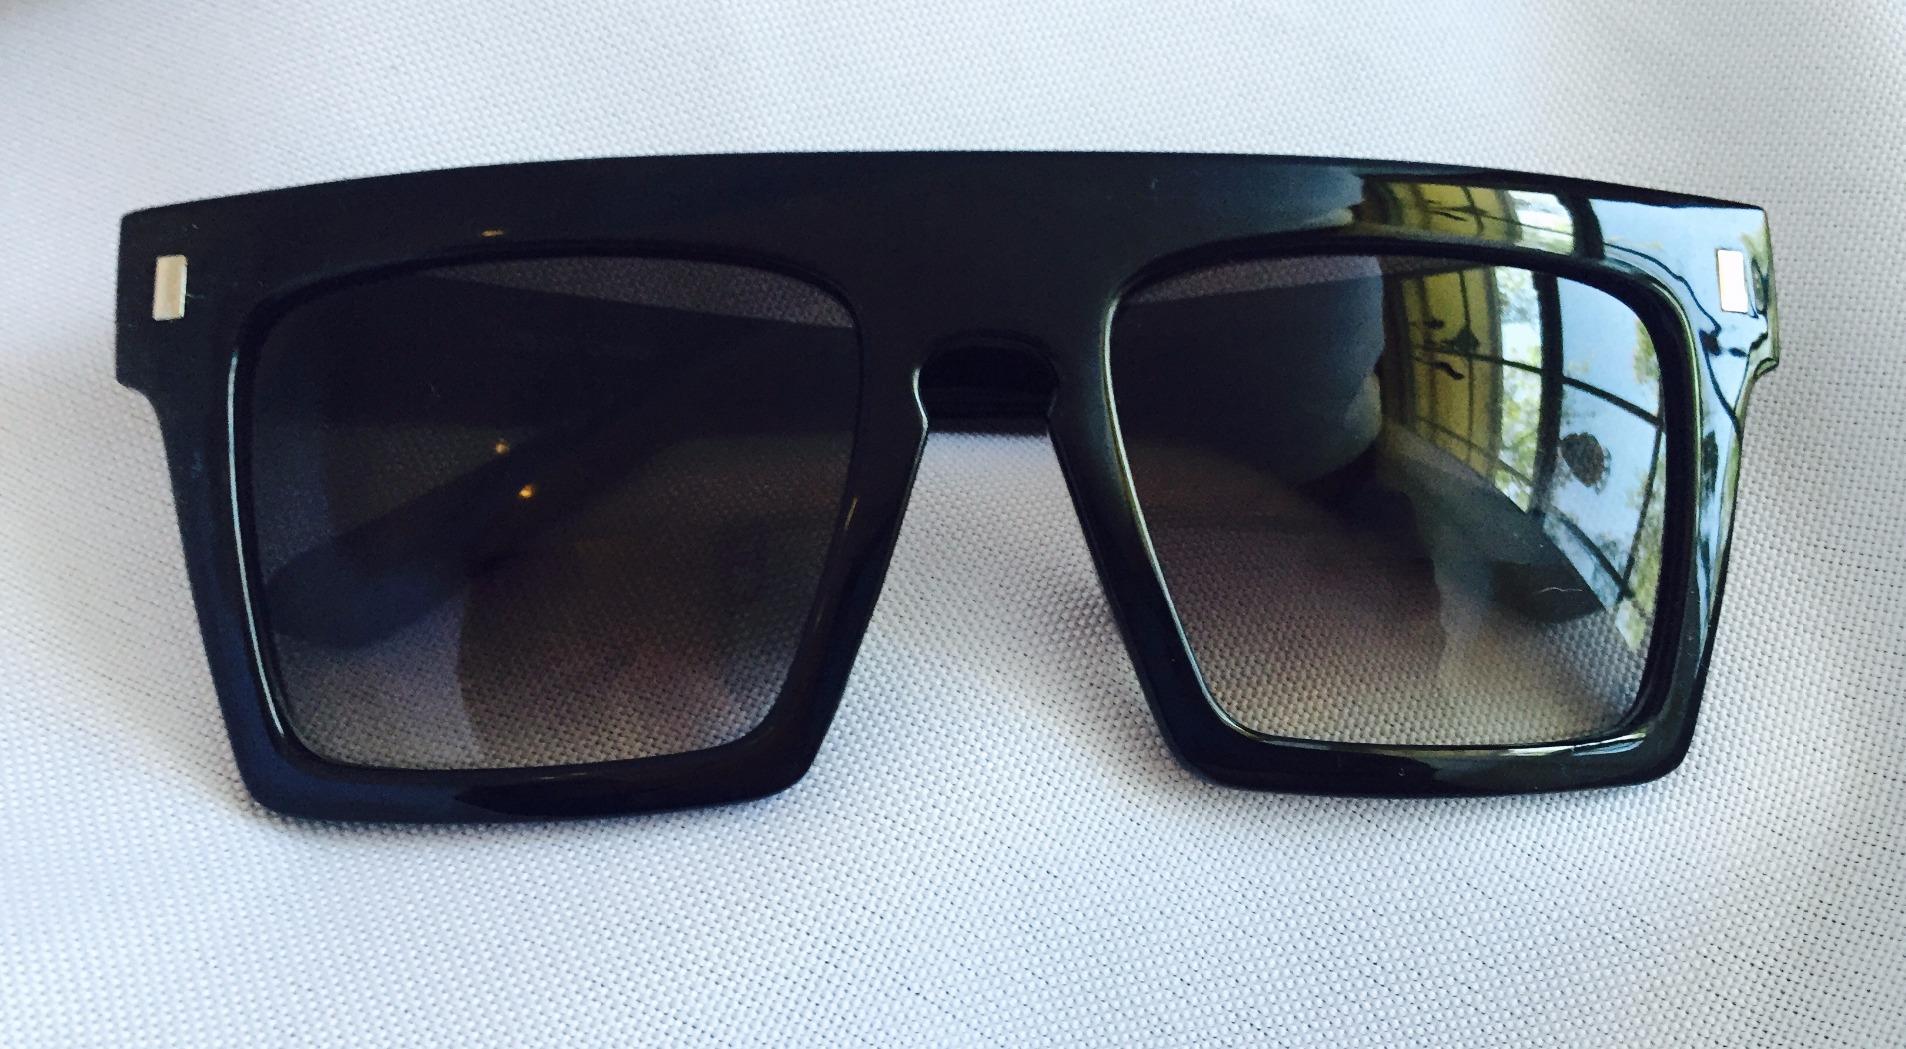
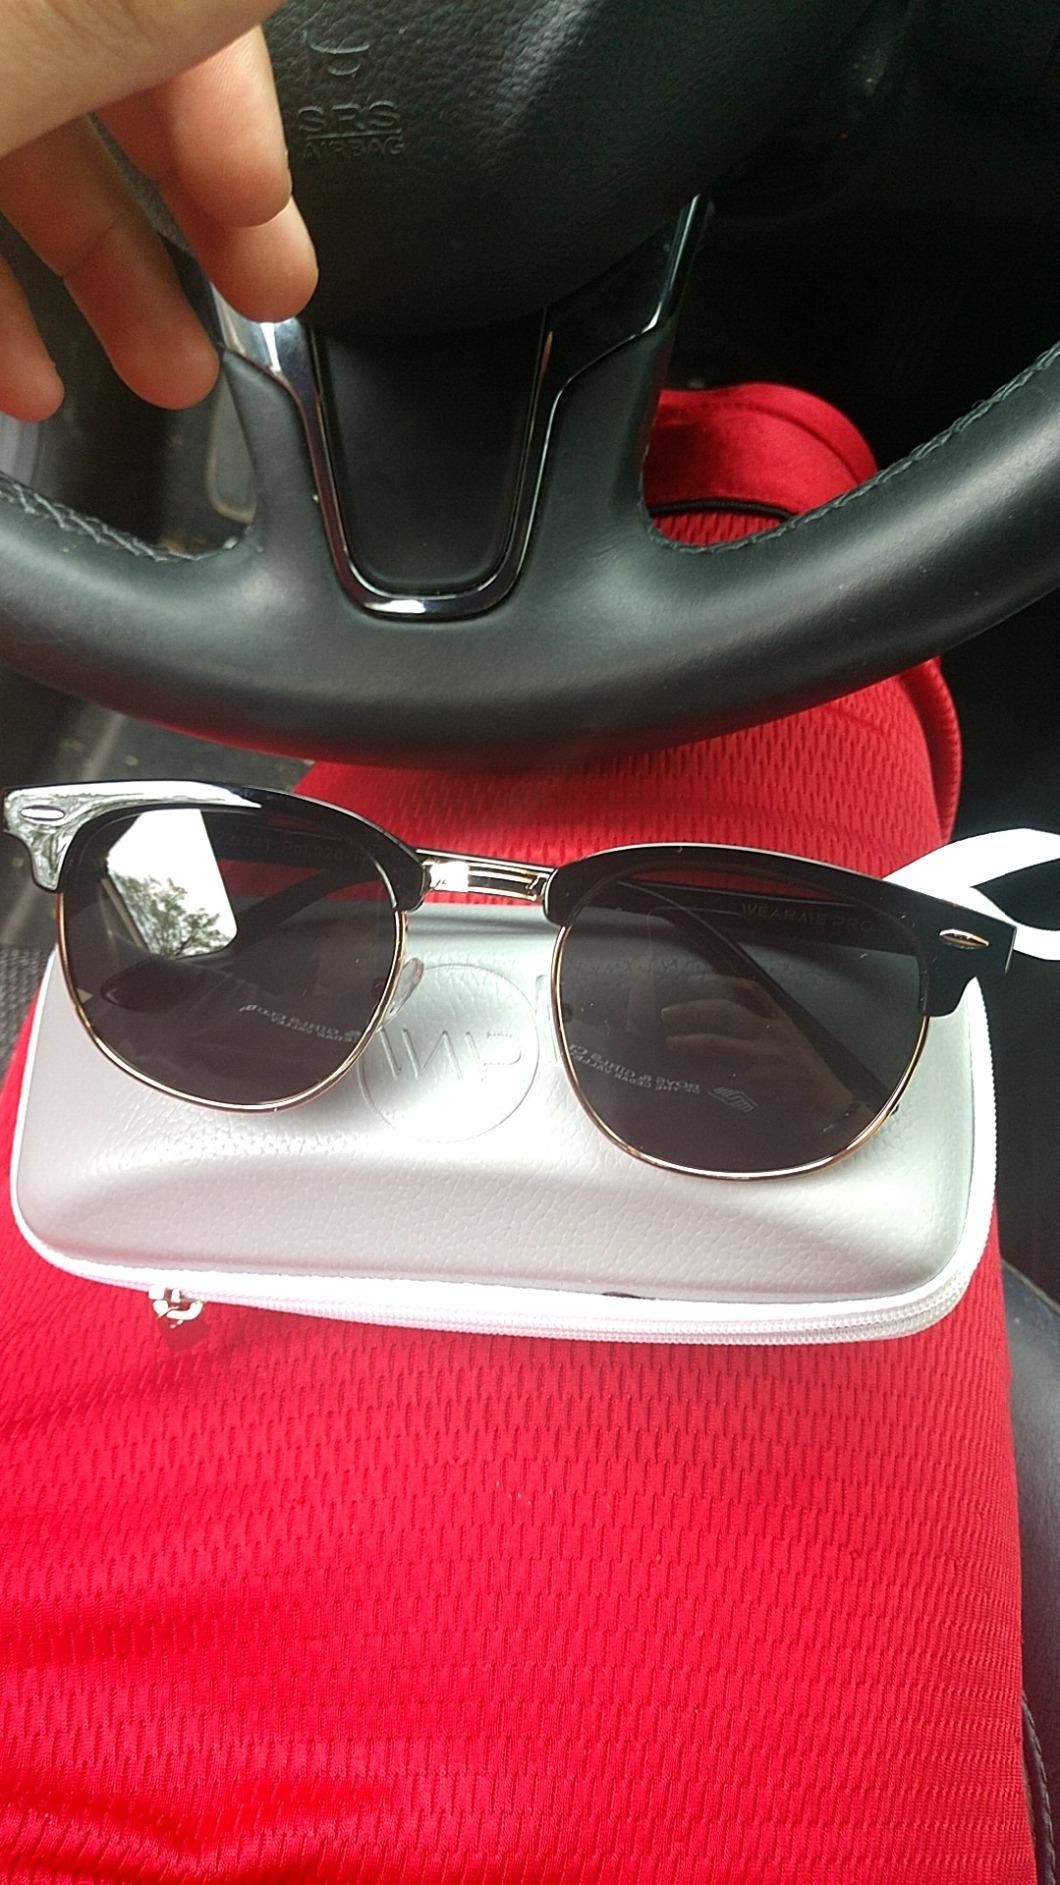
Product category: accessories_sunglasses
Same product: no